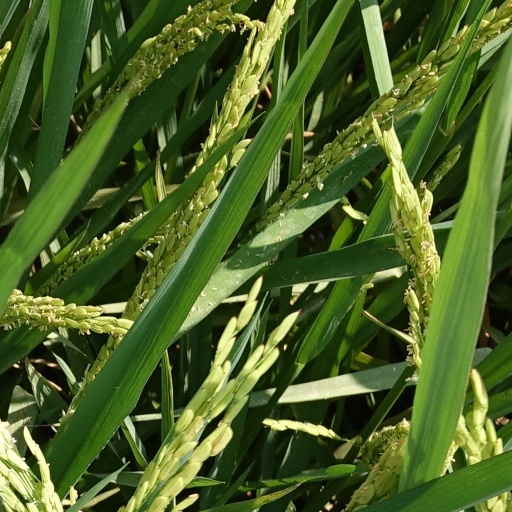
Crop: rice